MacArthur's War: Battles for Korea

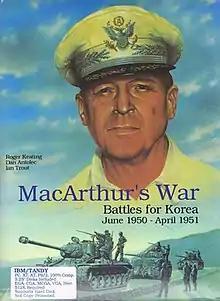

MacArthur's War: Battles for Korea is a computer wargame published in 1988 by Strategic Studies Group for the Apple II, Commodore 64, and MS-DOS.